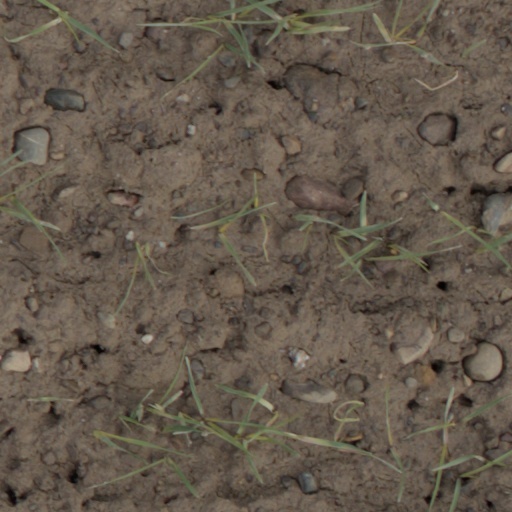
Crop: wheat